Isaac I Komnenos

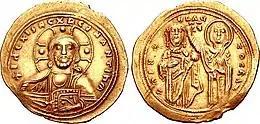
Gold "tetarteron" of Michael VI.

At Easter 1057, the traditional time when the emperor paid title holders their stipends, the delegation presented itself before the emperor. Along with Isaac, the delegation included the "magistros" Katakalon Kekaumenos, who had just been dismissed as "doux" of Antioch; the "vestarches" Michael Bourtzes, whose namesake grandfather had captured Antioch for Byzantium a century earlier; Constantine Doukas, married to a niece of the Patriarch of Constantinople Michael Keroularios; his brother John Doukas, a friend of Psellos; and others not explicitly named. As the historian Anthony Kaldellis comments, this was a formidable assemblage, as the families represented in it, all of them descended from military men promoted by the warrior-emperor Basil II, would define "the future of the empire for the next thirty years, indeed for the next century and more".